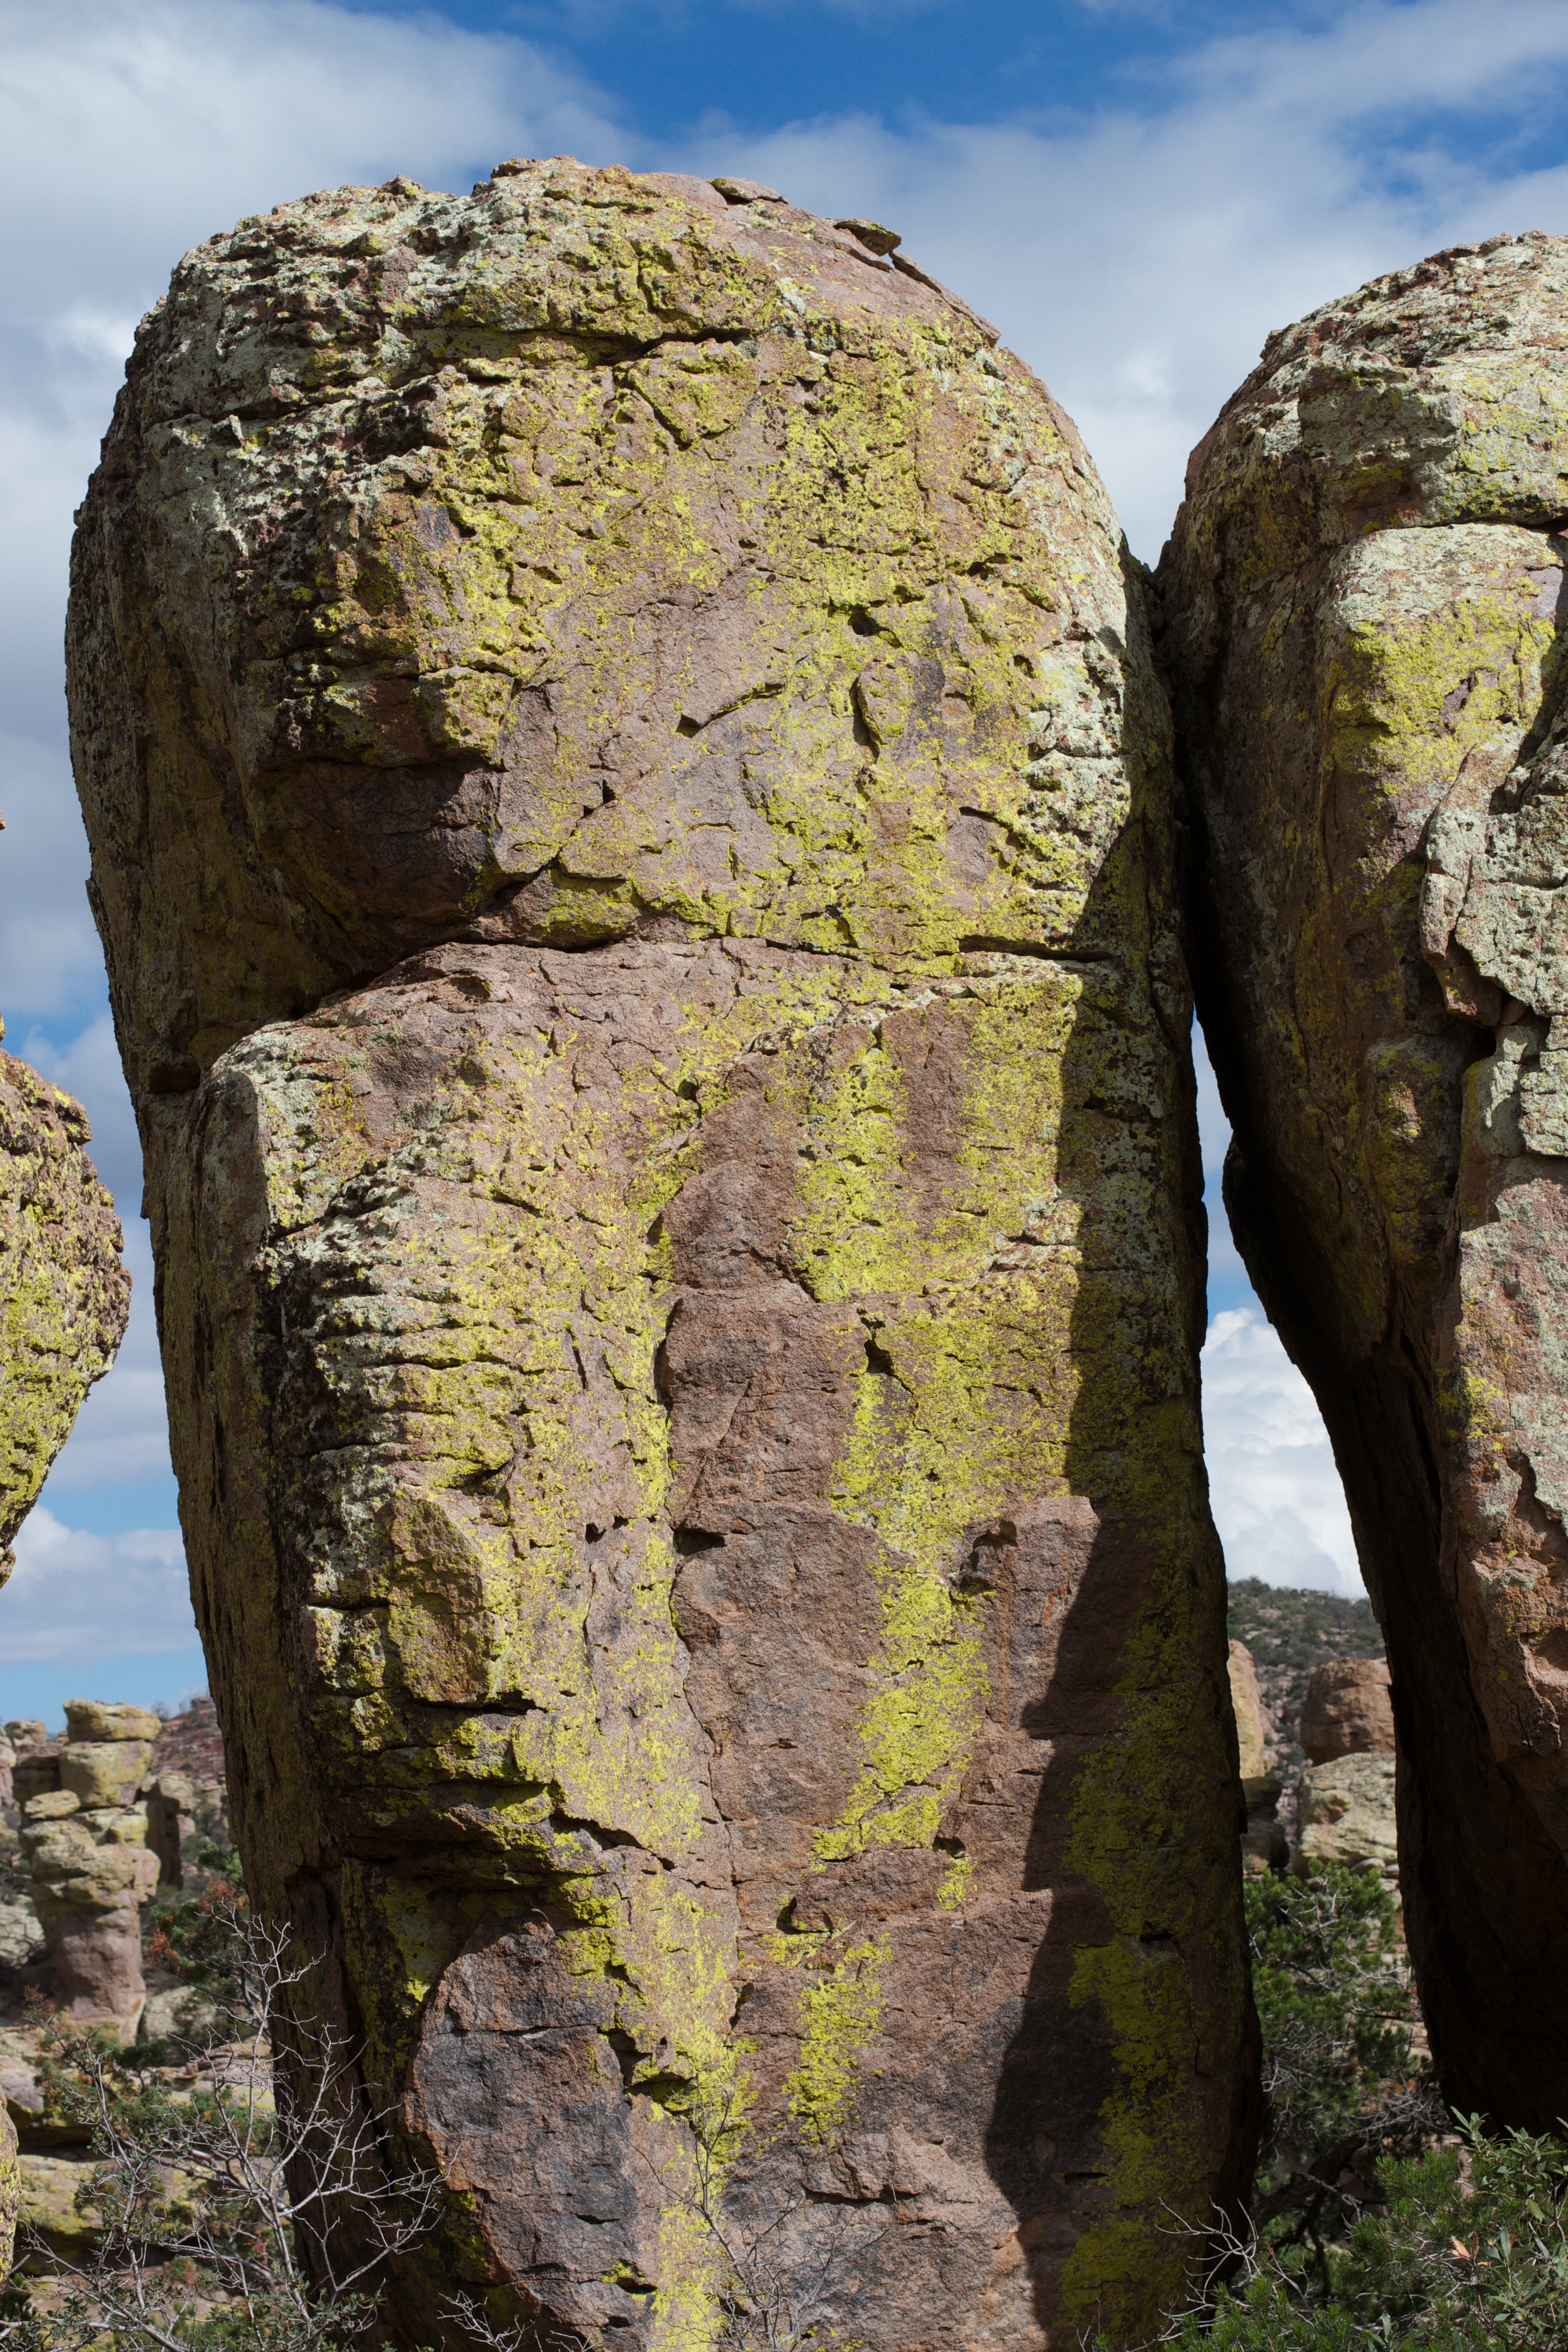
tree, nature, rock, mountain, monument, formation, cliff, arch, terrain, material, sculpture, art, geology, ruins, boulder, monolith, natural arch, megalith, ancient history